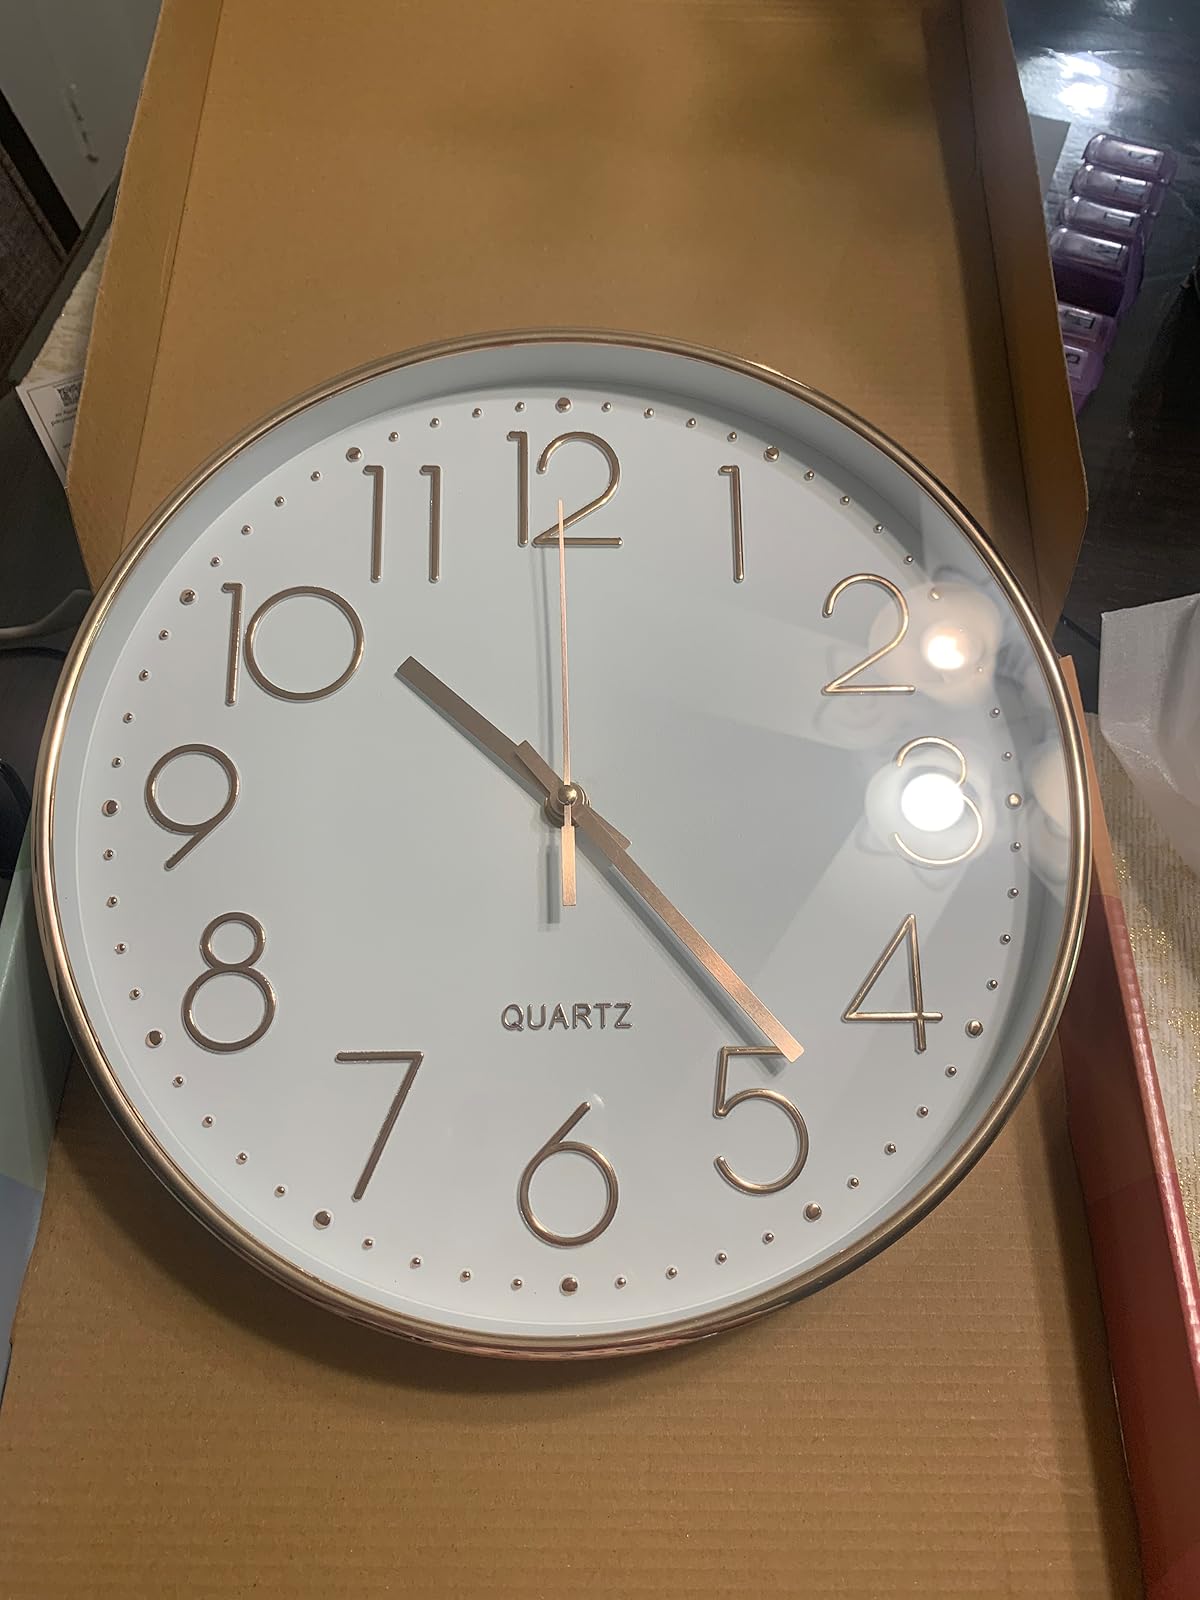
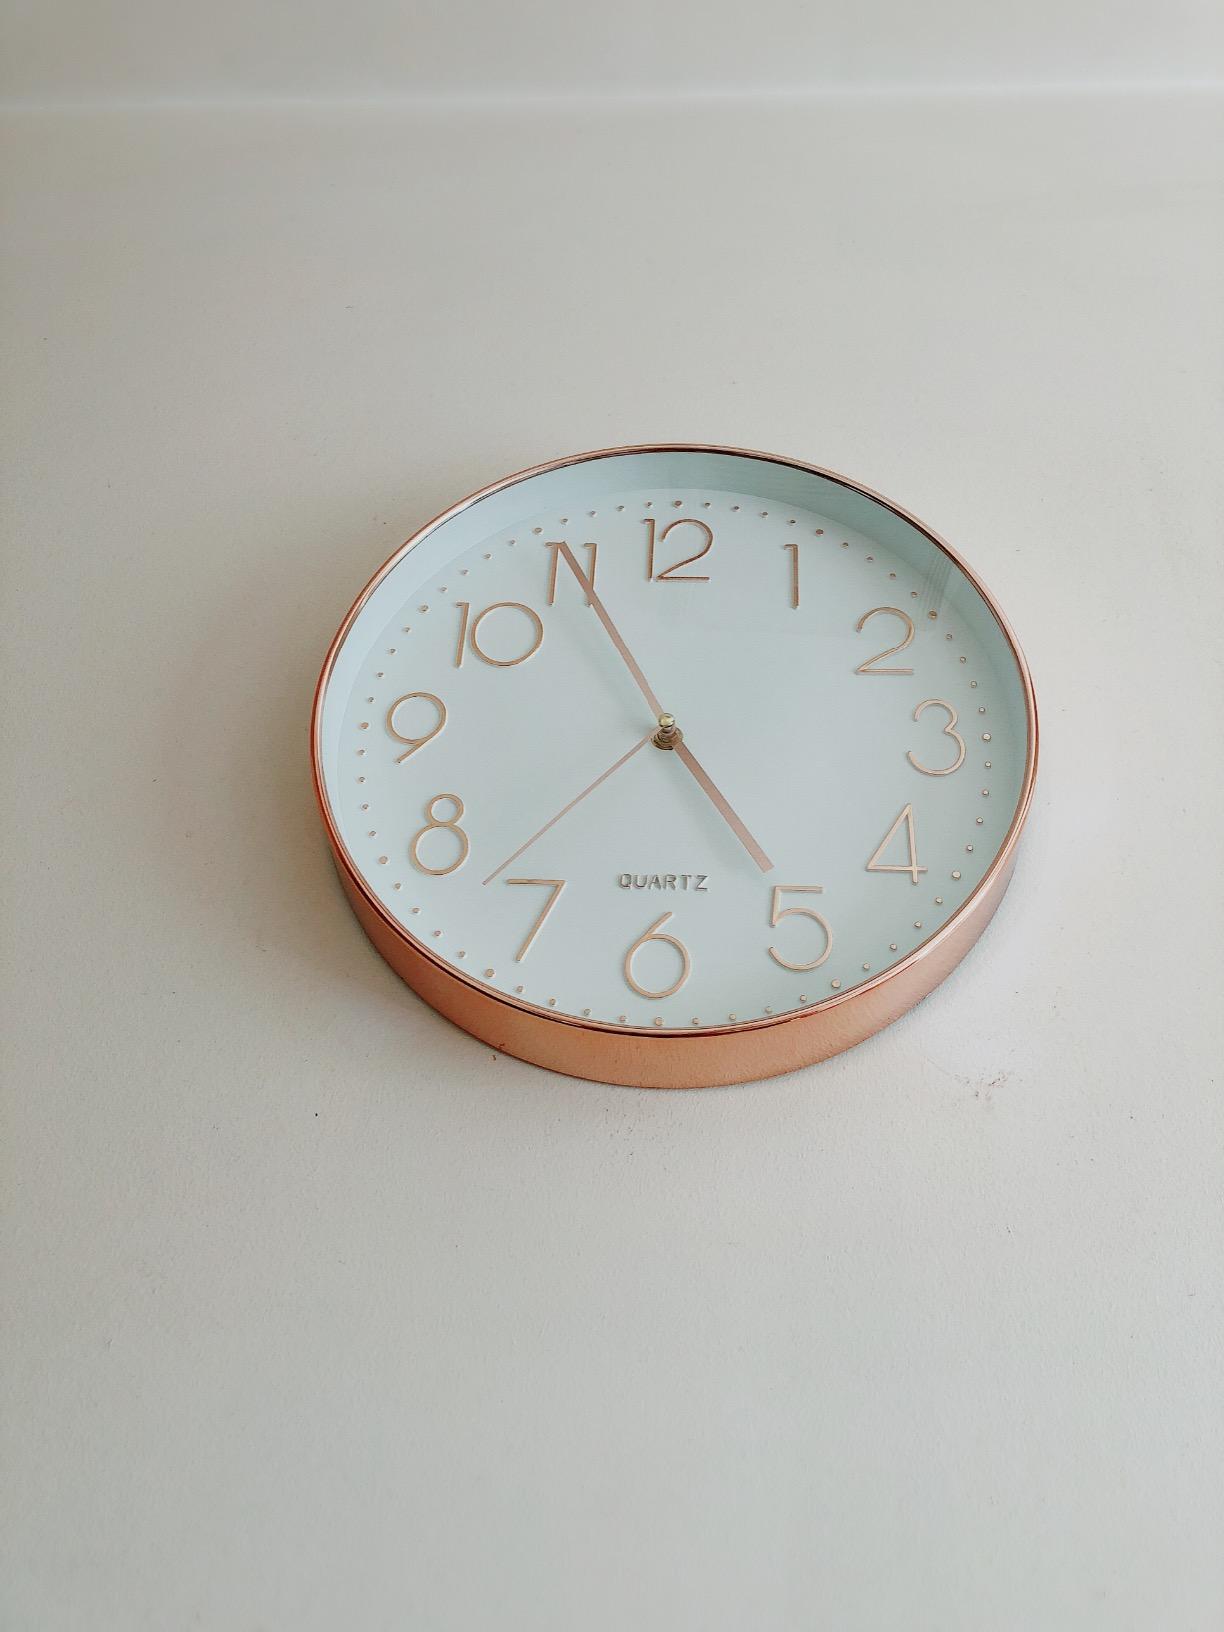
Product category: clock
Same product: yes